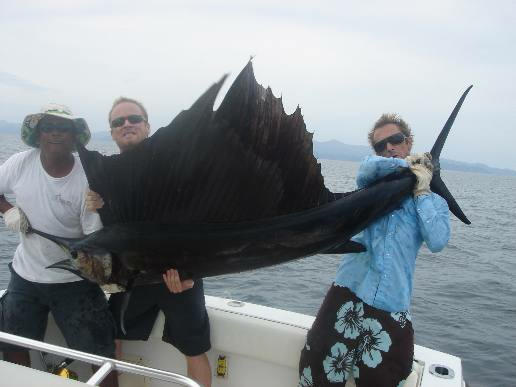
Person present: Yes